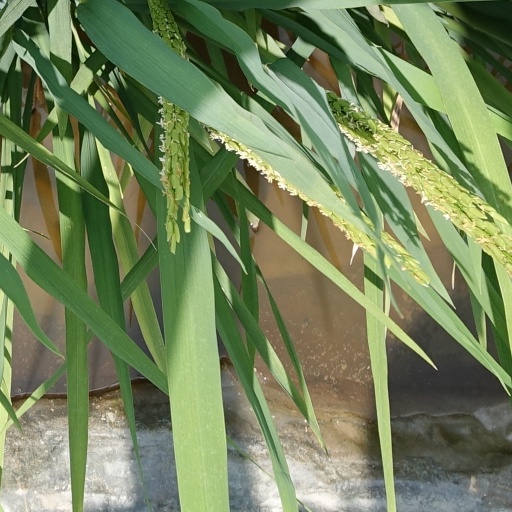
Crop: rice